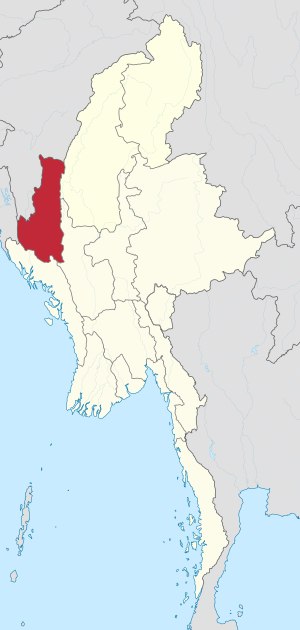
Chin
Chins placering i Burma
Chin er en delstat i det vestlige Burma på 36.020 km². Hovedstaden er Hakha.